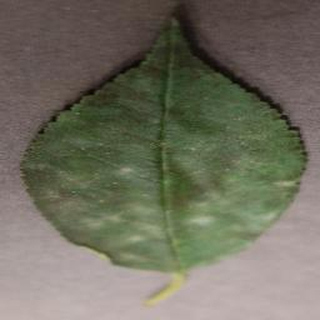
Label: cherry_powdery_mildew